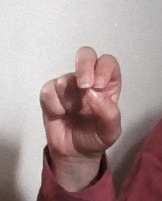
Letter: gaaf